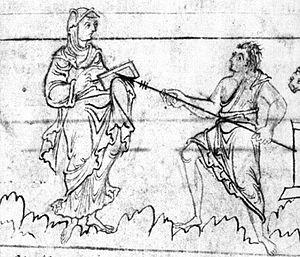
Le terme allégorie consiste à exprimer une pensée sous une forme imagée afin de faire comprendre, sous le sens littéral, un autre sens, qui est celui visé par le texte. Les deux sens doivent se maintenir de façon cohérente dans une allégorie.
La Psychomachia, ou en français Psychomachie est une œuvre du poète chrétien Prudence qui met en scène le combat entre les figures allégoriques des vices et des vertus. Ce poème passe pour une des œuvres majeures de l'épopée chrétienne en langue latine. Du point de vue stylistique, il est très proche de la poésie latine classique, notamment de modèles comme l’Énéide, de Virgile.